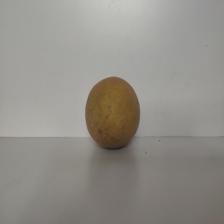
Size: Large